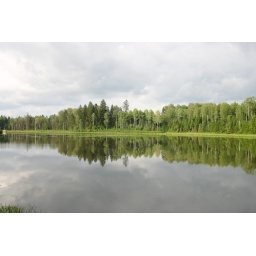
lake in the midst of forest